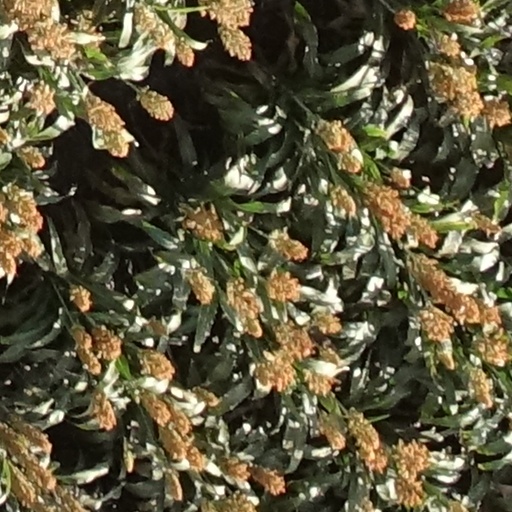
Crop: sorghum